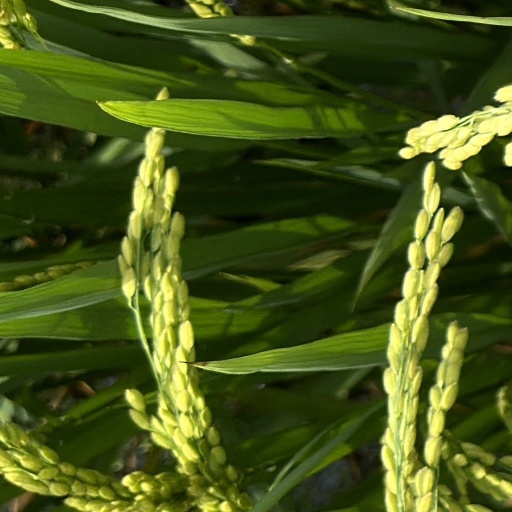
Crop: rice